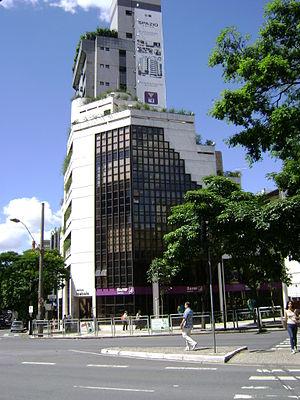
Banco Internacional do Funchal, est une banque portugaise internationale présente en Europe, aux Amériques et en Afrique.